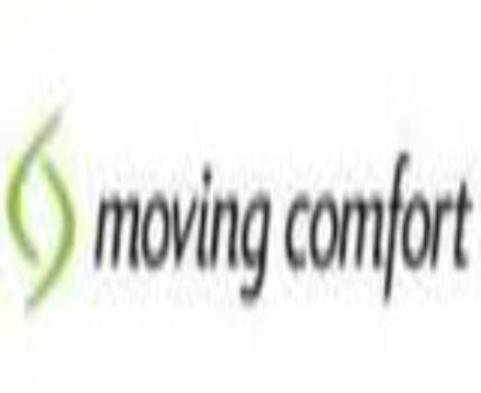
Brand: moving comfort-1
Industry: Clothes